We Rule

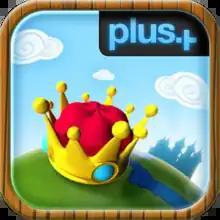
We Rule icon on the iOS App Store

We Rule was a free-to-play mobile game developed by Newtoy and published by ngmoco for iOS and later on Android. It was available for download on the iPhone, iPod Touch and the iPad on the App Store or iTunes, and attracted many users since its release in March 2010. Although a free app, customers were able to buy in-app purchases; as of April 2010, it was the highest-grossing free-to-download game for the iOS. Within weeks of release, We Rule was estimated to have been downloaded millions of times, with approximately two million user sessions per day. Its gameplay was in part inspired by the Zynga game FarmVille.